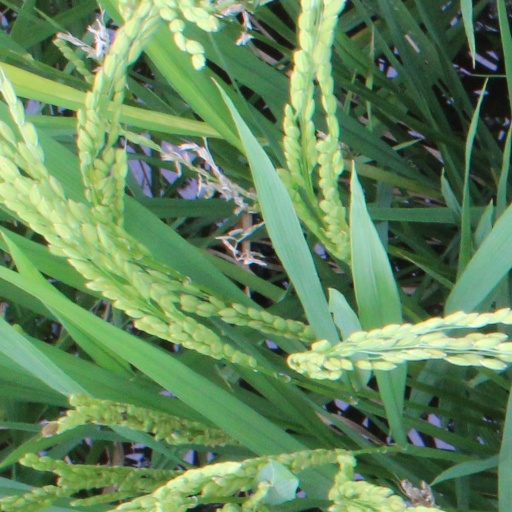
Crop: rice